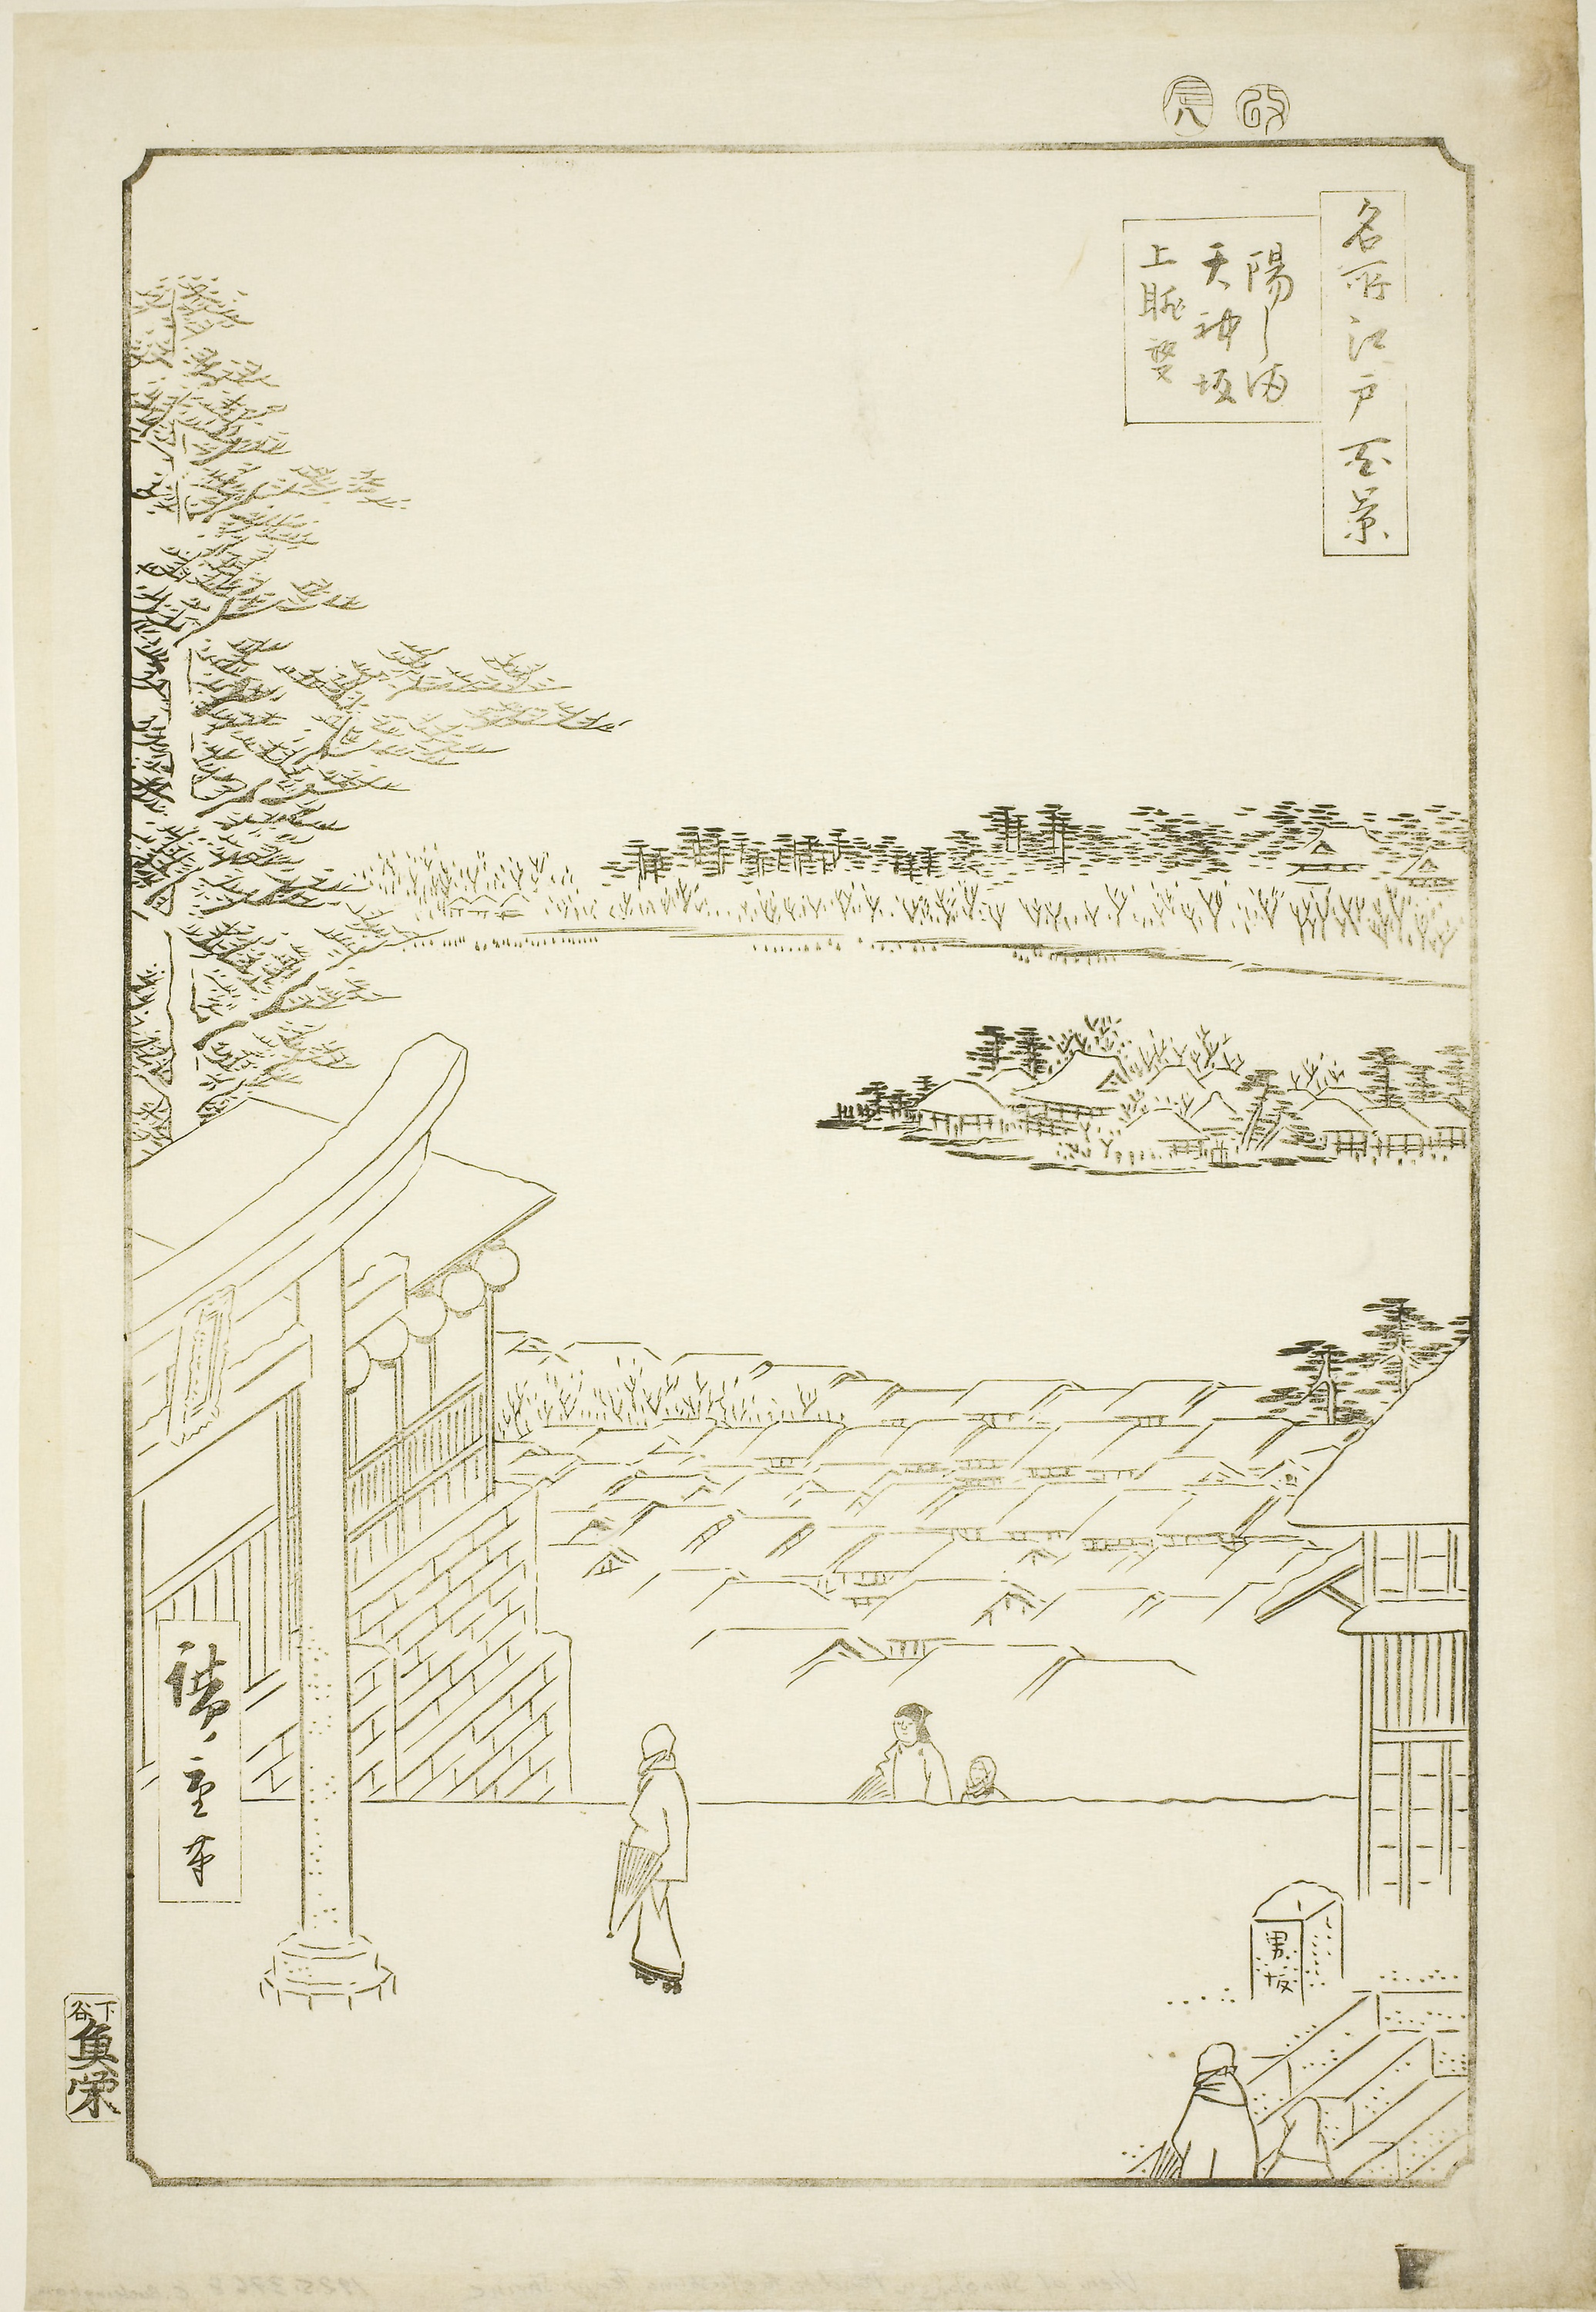
text, drawing, sketch, line art, paper, artwork, illustration, paper product, parallel, art